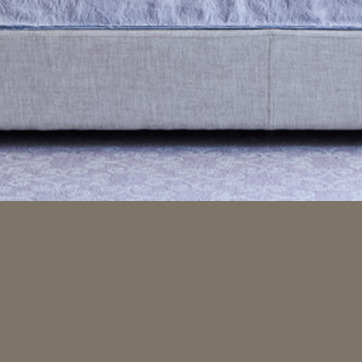
Material: carpet